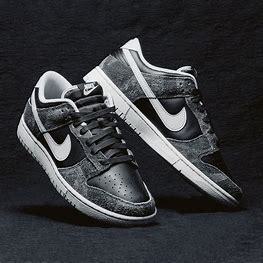
Brand: Nike
Model: Dunk Retro